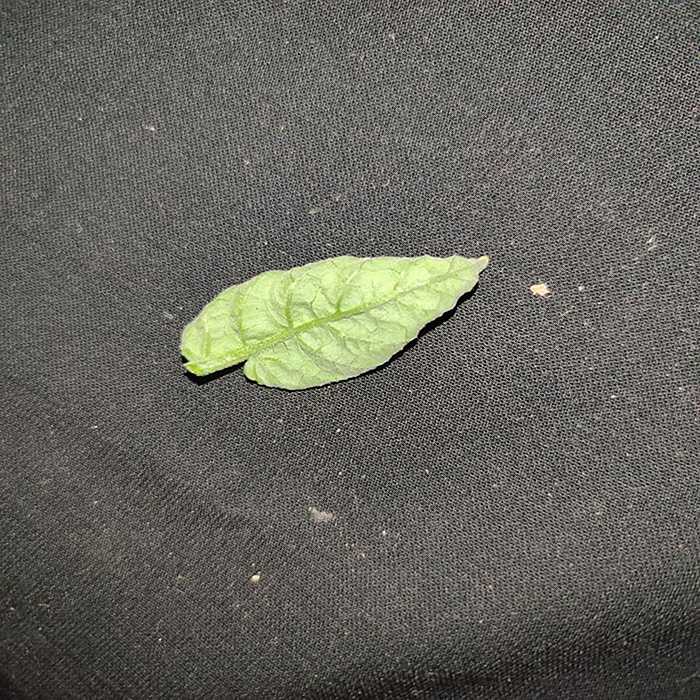
Plant: Tomato
Label: Tomato leaf curl virus